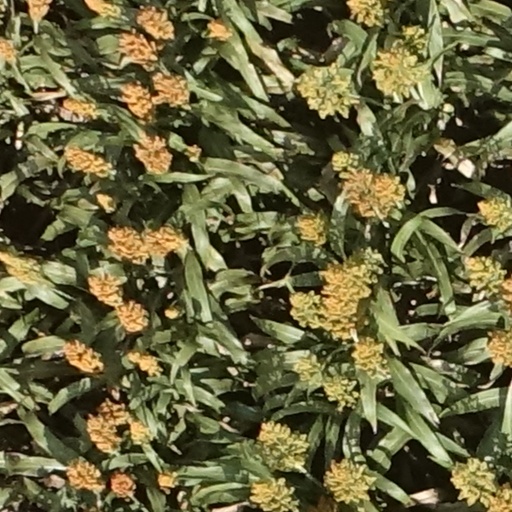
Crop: sorghum